Canon de 75 modèle 1897

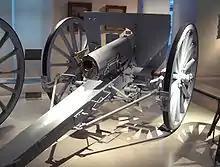
Rear view of the French 75

The French 75 introduced a new concept in artillery technology: rapid firing without realigning the gun after each shot. Older artillery had to be resighted after each shot in order to stay on target, and thus fired no more than two aimed shots per minute. The French 75 easily delivered fifteen aimed rounds per minute and could fire even faster for short periods of time, but the long-term sustained rate was 3-4 rounds per minute as more than this would overheat the barrel. This rate of fire, the gun's accuracy, and the lethality of the ammunition against personnel, made the French 75 superior to all other regimental field artillery at the time. When made ready for action, the first shot buried the trail spade and the two wheel anchors into the ground, following which all other shots were fired from a stable platform. Bringing down the wheel anchors tied to the braking system was called ""abattage"". The gun could not be elevated beyond eighteen degrees, unless the trail spade had been deeply dug into the ground; however, the 75 mm field gun was not designed for plunging fire. The gun could be traversed laterally 3 degrees to the sides by sliding the trail on the wheel's axle. Progressive traversing together with small changes in elevation could be carried out while continuously firing, called ""fauchage"" or "sweeping fire". A four-gun battery firing shrapnel could deliver 17,000 ball projectiles over an area 100 metres wide by 400 metres long in a single minute, with devastating results. Because of the gun's traversing ability, the greater the distance to the enemy concentration, the wider the area that could be swept.